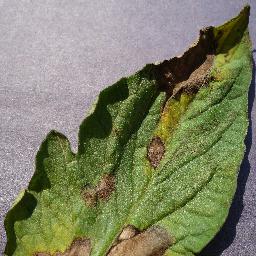
Label: Tomato___Late_blight